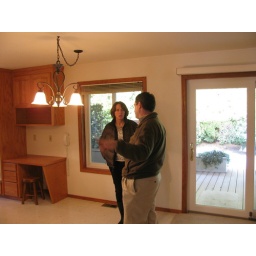
standing in den looking toward kitchen and out the back patio